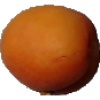
Label: Apricot 1